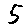
Label: 5